Sully Historic Site

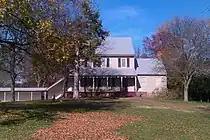
Sully Main House

Sully Historic Site, is both a Virginia landmark and nationally registered historic place in Chantilly, Virginia.